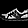
Label: Sneaker